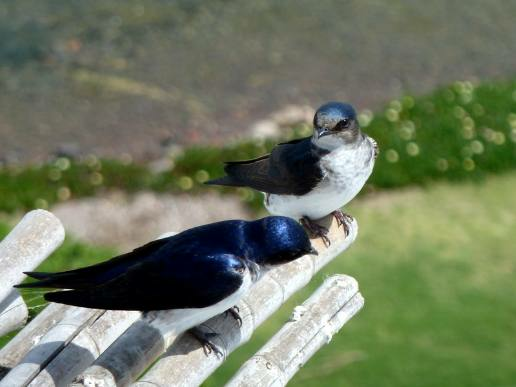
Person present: No